Herfindahl–Hirschman index

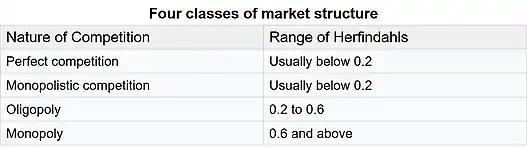
Herfindahl-Hirschman Index

An "HHI" below 0.01 (or 100) indicates a highly competitive industry, Mergers and acquisitions with an increase of 100 points or less will usually not have any anti competitive effects and will require no further analysis.
An "HHI" below 0.15 (or 1,500) indicates an unconcentrated industry. Mergers and acquisitions between 100 and 1500 points are unlikely to have anti-competitive effects and will most likely not need further analysis.
An "HHI" between 0.15 and 0.25 (or 1,500 to 2,500) indicates moderate concentration. Mergers and acquisitions that result in moderate market concentration from HHI increases will raise anti-competitive concerns and will require further analysis.
An "HHI" above 0.25 (above 2,500) indicates high concentration. Mergers and acquisitions with HHI scores of 2,500 or above will be considered anti competitive and an in-depth analysis produced, if the scores are well above 2,500 they are considered to enhance market power they may only be allowed to progress when significant evidence is shown that the merger or acquisition will not increase market power.